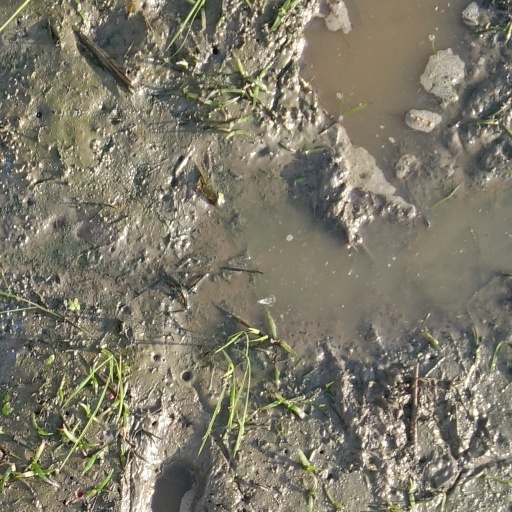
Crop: rice